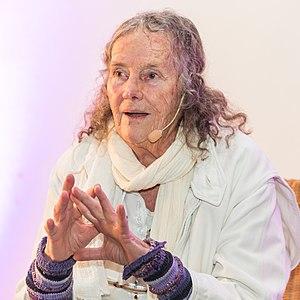
Mary Bauermeister, née le 7 septembre 1934 à Francfort-sur-le-Main, est une artiste allemande.